Norway at the 2010 Winter Olympics

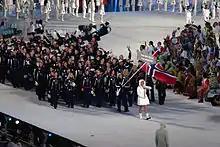
The athletes entering the stadium during the opening ceremonies.

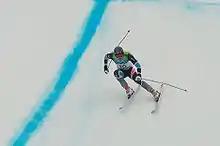
Aksel Lund Svindal racing for the silver medal in the men's downhill.

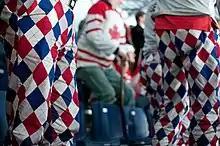
Norway's curling pants caused quite a stir.

Team: Thomas Ulsrud (skip), Torger Nergaard, Håvard Vad Petersson, Christoffer Svae, Thomas Løvold (alternate).